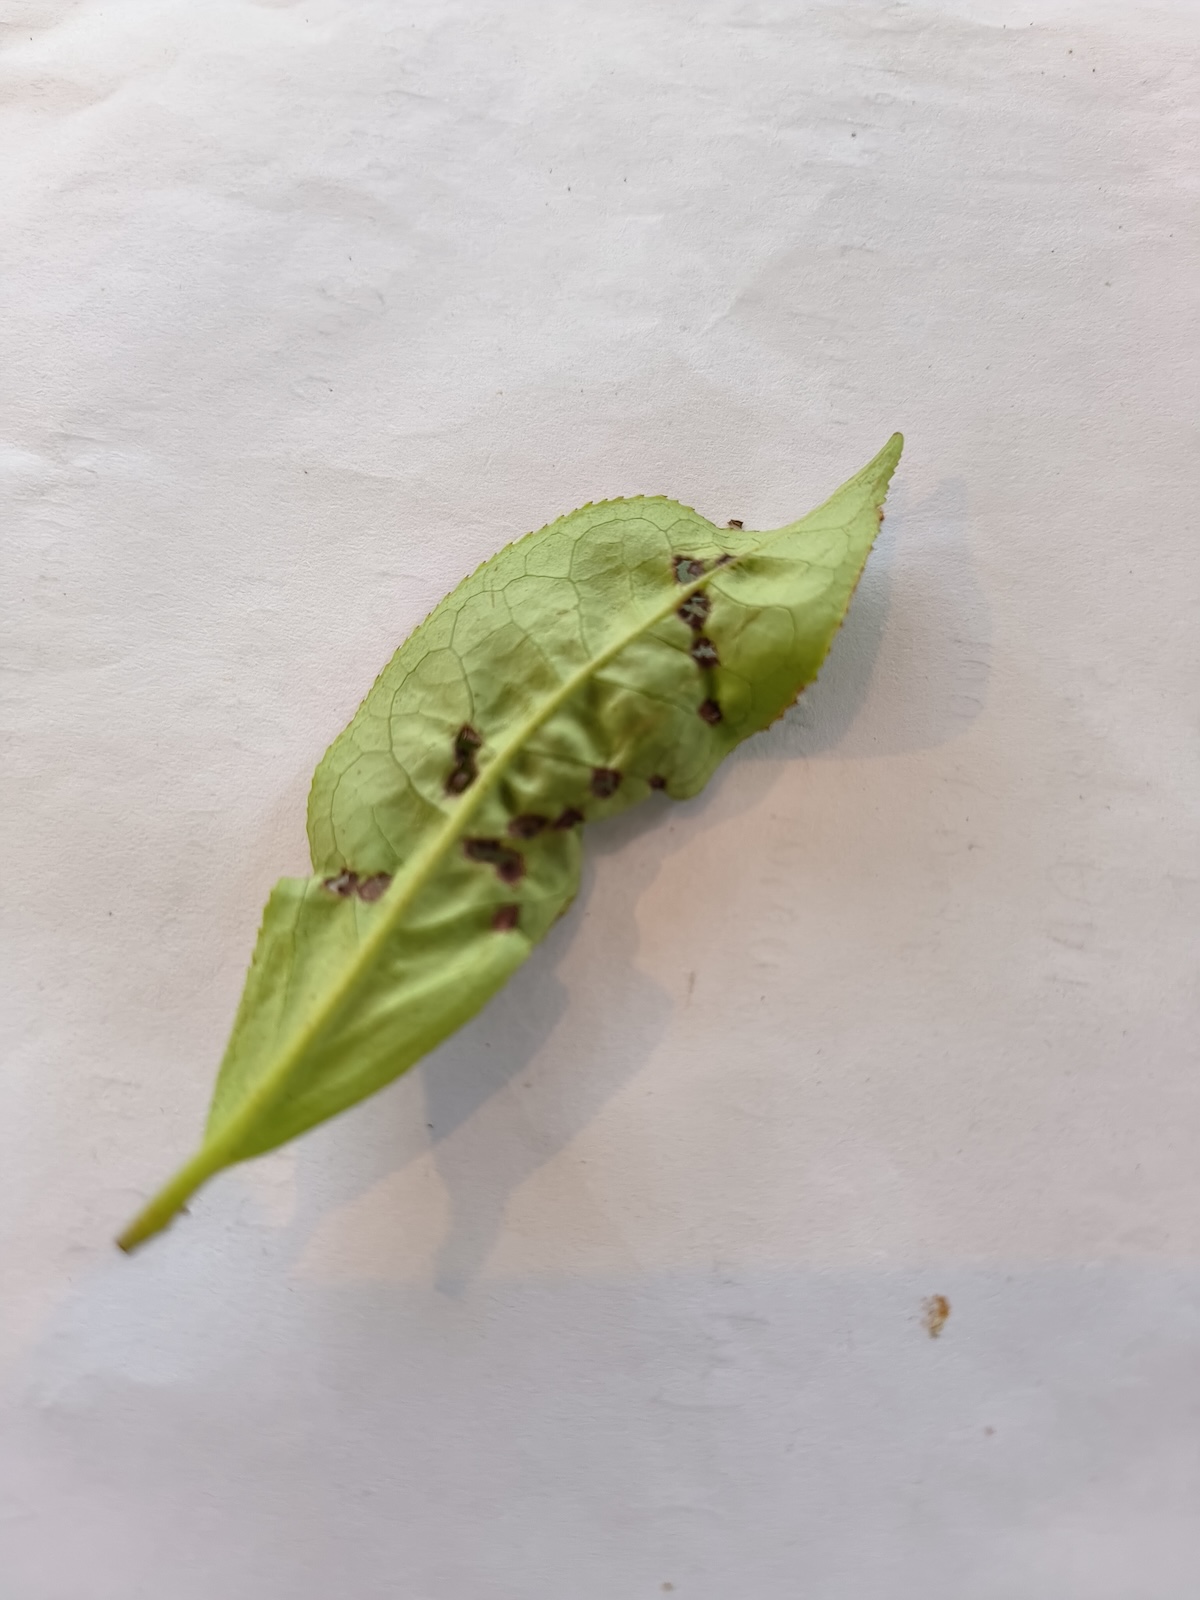
Label: Green mirid bug